Michael Owen Jackels

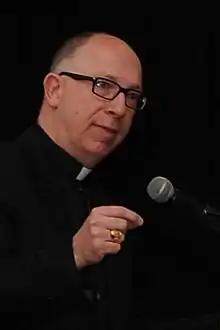
Jackels in 2013

Michael Owen Jackels (born April 13, 1954) is an American Catholic prelate who served as Archbishop of Dubuque from 2013 to 2023. He previously served as Bishop of Wichita from 2005 to 2013.